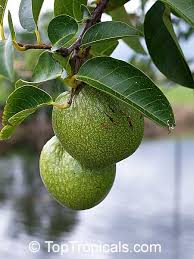
Label: others